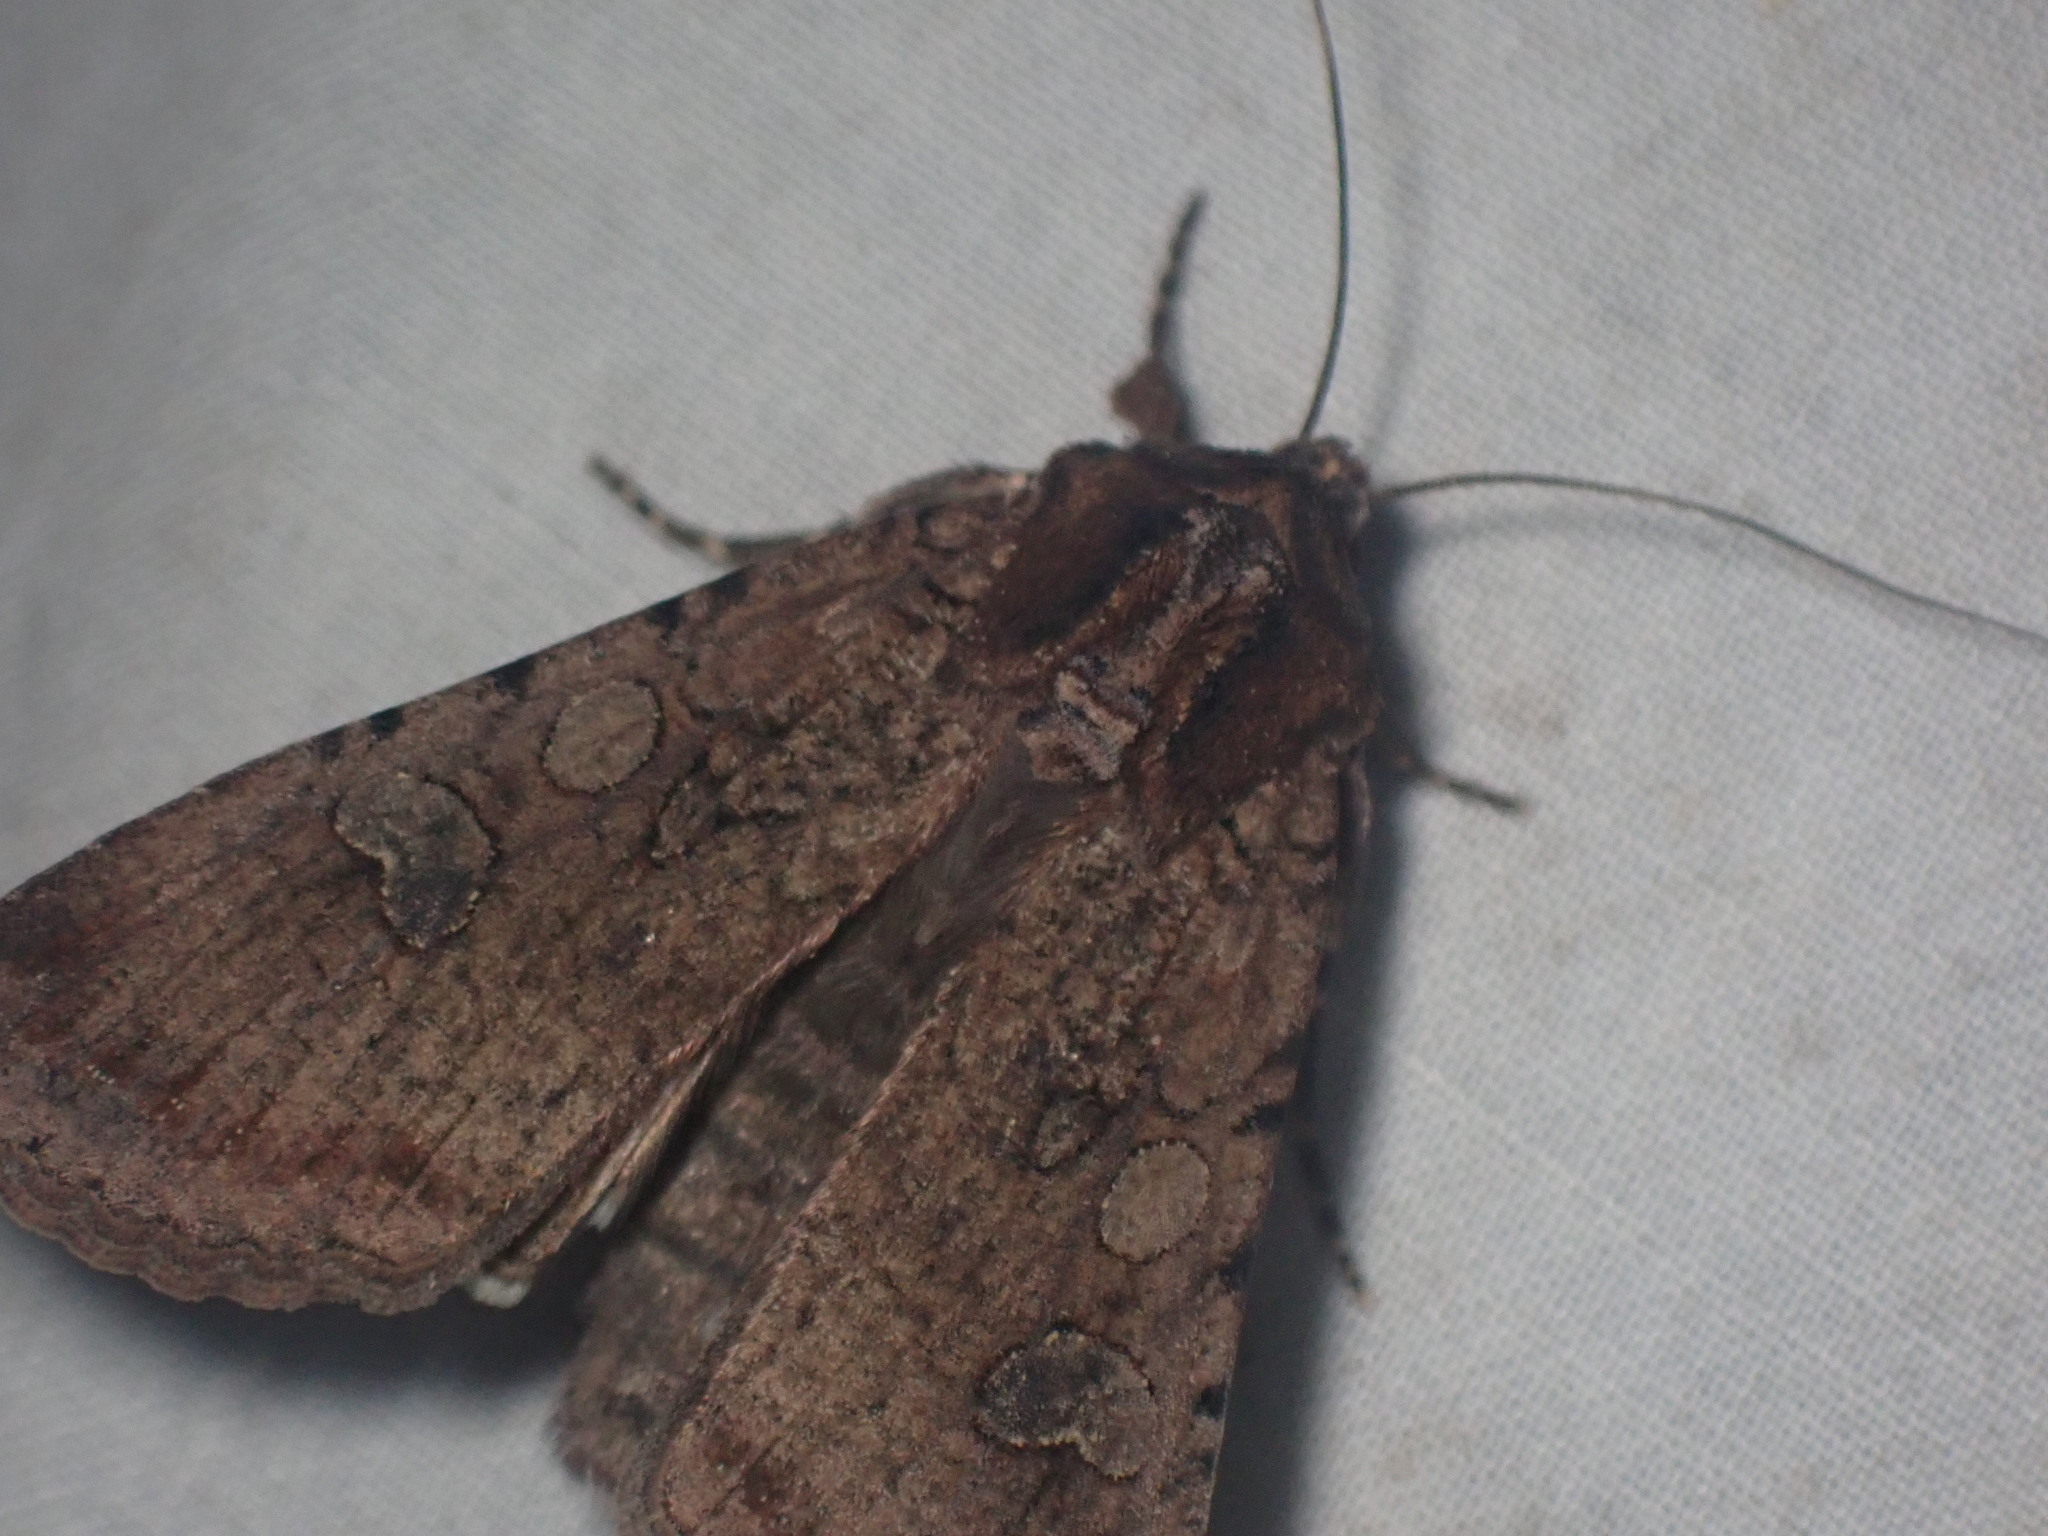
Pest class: cutworms